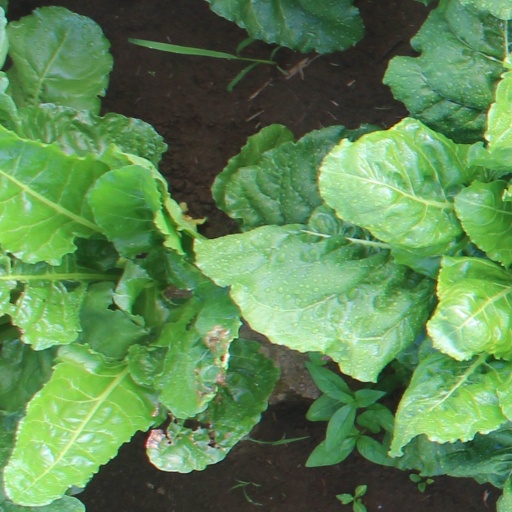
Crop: sugar beet